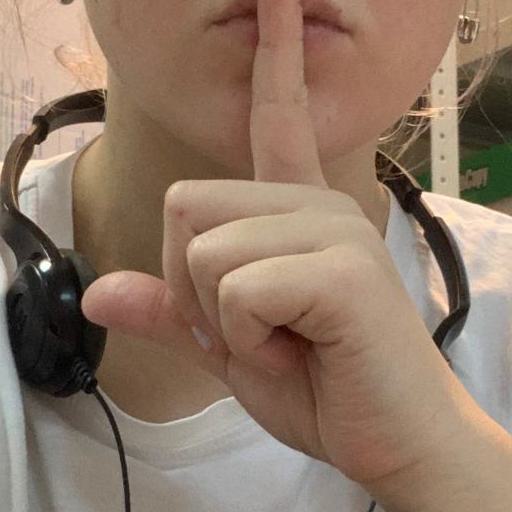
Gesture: mute